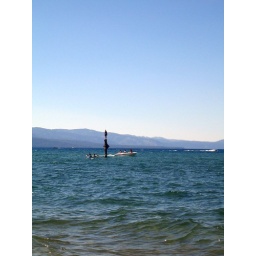
Kids (not mine!) jumping off a pole near the shore at Lake Tahoe.